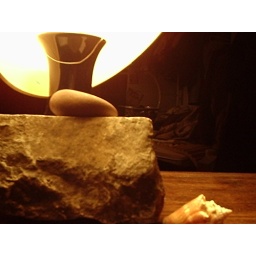
This is a water worn rock sitting atop a piece of masonry stone lit by a mere lamp